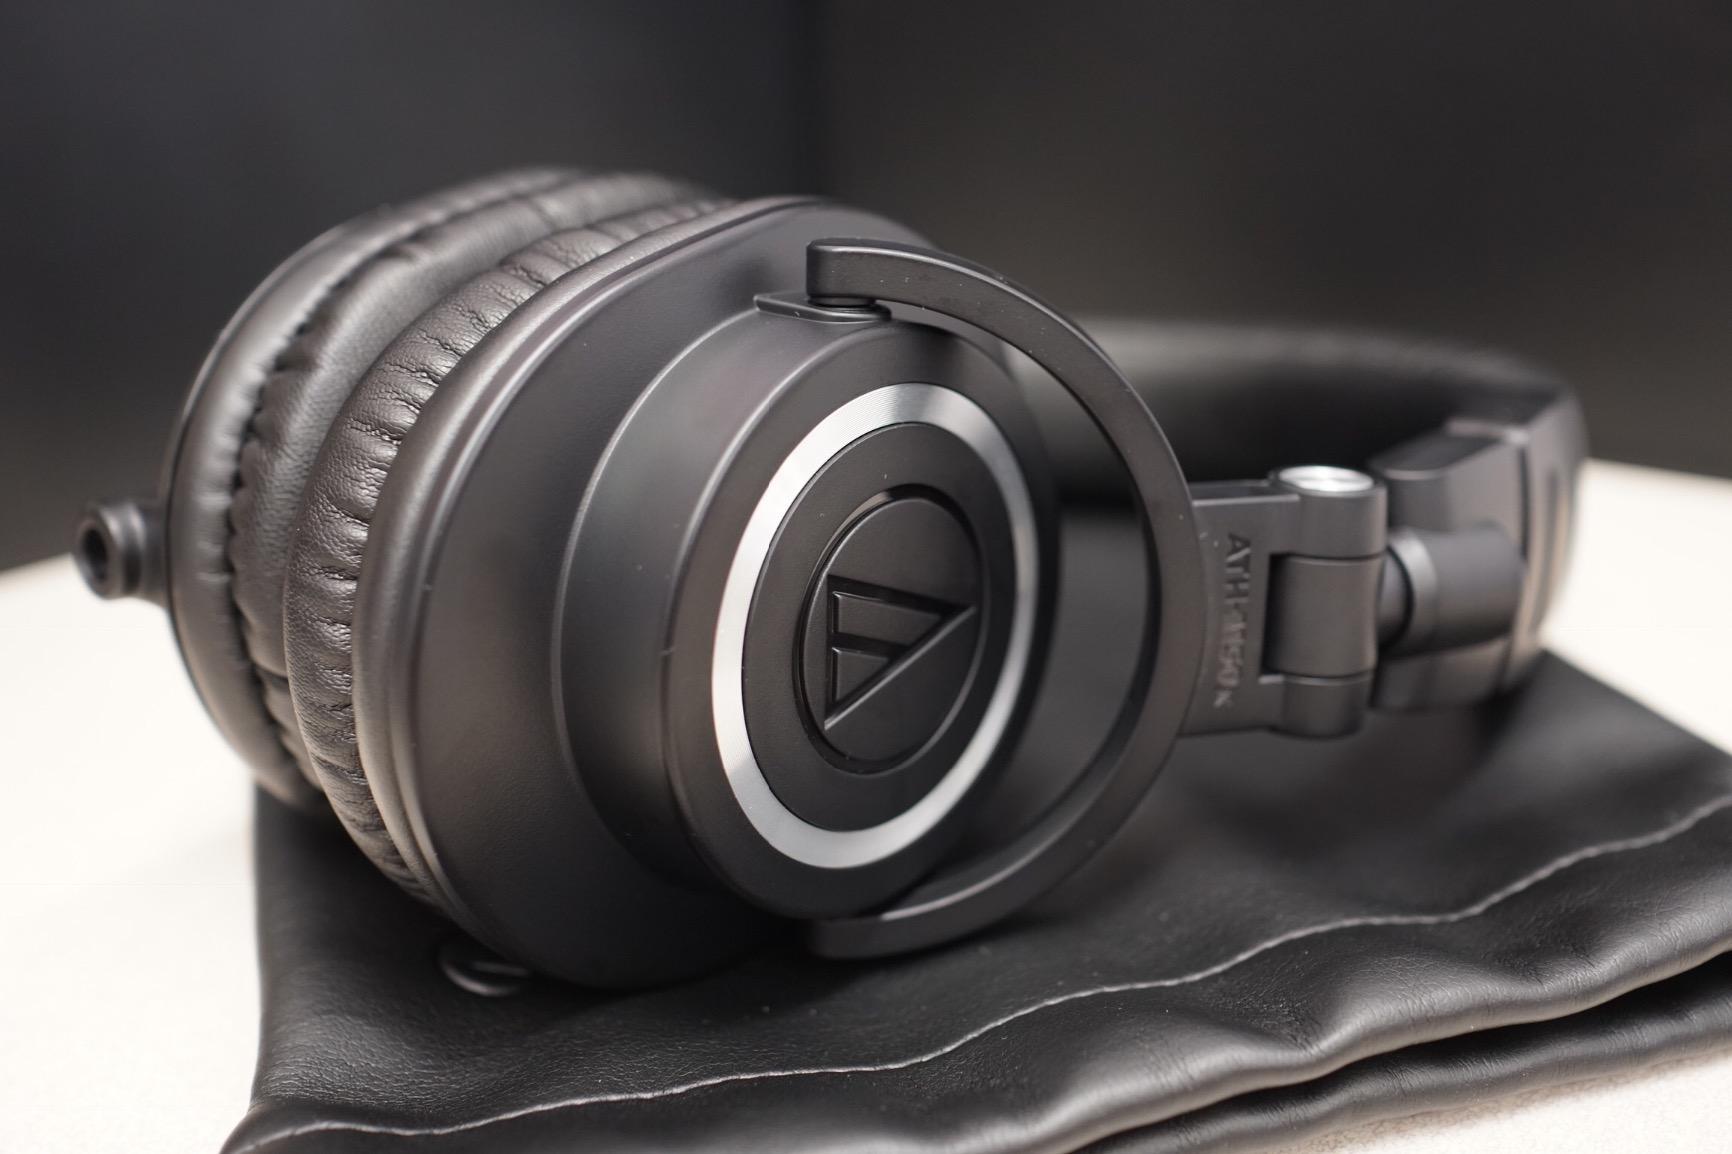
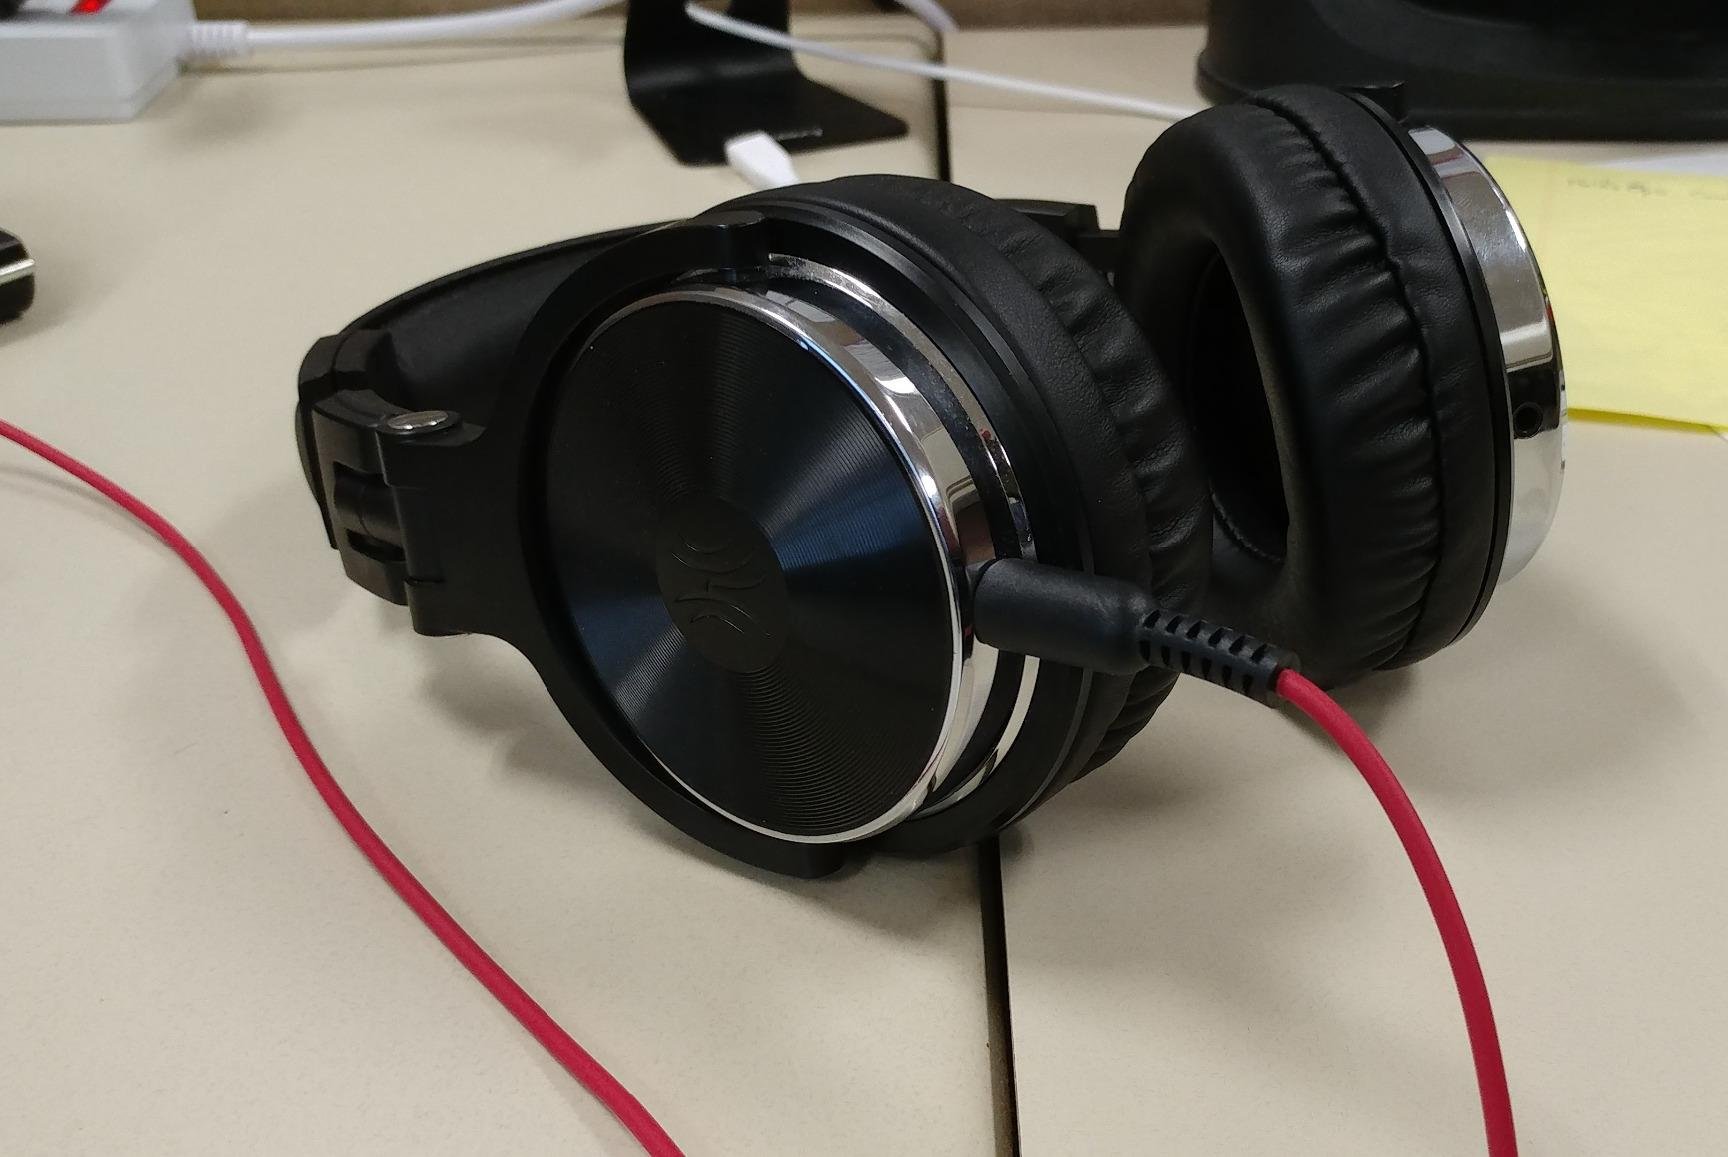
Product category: headphones
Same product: no